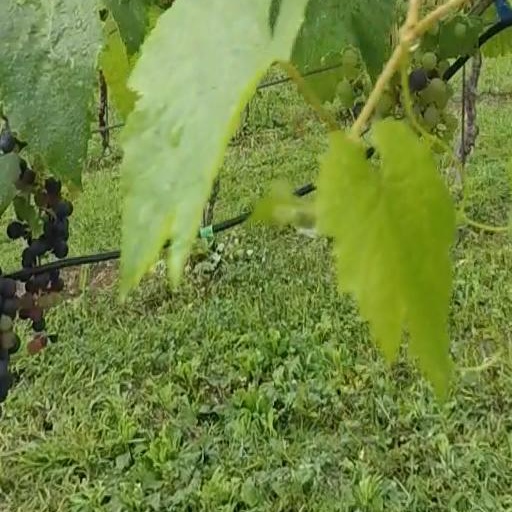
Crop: grape